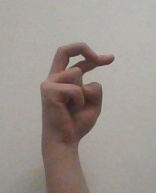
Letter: zay